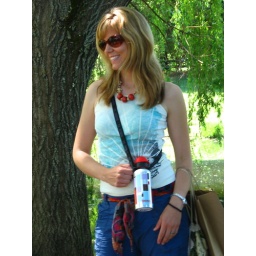
Kyra, run buddy and pal, modeling her new water bottle in Hopland, CA